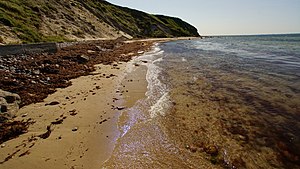
Ørby Klint
Ørby Klint, Helgenæs, nordlige ende.
Ørby Klint, Helgenæs, nordlige ende
Ørby Klint er en op til 30 meter høj, næsten to km lang klint på vestkysten af Helgenæs. Den indeholder lerlag fra Eocæn og morænelag fra istiden.